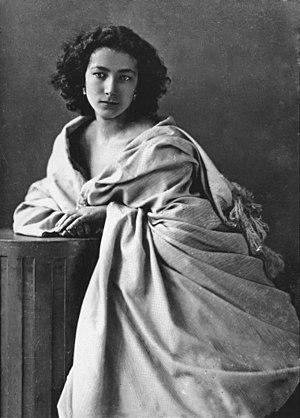
Sarah Bernhardt est une actrice française née entre les 22 et 25 octobre 1844 à Paris 5ᵉ et morte le 26 mars 1923 à Paris 17ᵉ. Elle est considérée comme une des plus importantes actrices françaises du XIXᵉ siècle et du début du XXᵉ siècle.